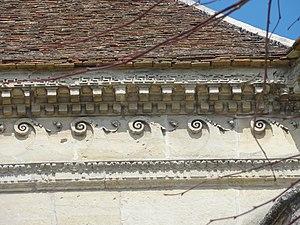
Église Notre-Dame-de-l'Assomption d'Auvers-sur-Oise - voir titre.
L'église Notre-Dame-de-l'Assomption est une église catholique paroissiale située à Auvers-sur-Oise, dans le département français du Val-d'Oise et la région Île-de-France. Elle a été fondée vers la fin du XIᵉ siècle par Philippe Iᵉʳ, puis reconstruite sous l'impulsion d'Adélaïde de Savoie qui réside souvent dans le manoir royal au nord de l'église après le décès de son époux Louis VI en 1137. Cette reconstruction commence par les parties orientales et s'achève par la nef, qui présente une élévation sur trois niveaux avec triforium. Elle se fait dans le style roman tardif encore manifeste dans les chapiteaux, basculant rapidement vers le style gothique naissant avec des fenêtres en arc brisé et des voûtes d'ogives. L'absidiole au nord est encore purement romane, mais elle n'est sans doute pas antérieure à 1137. Deux fenêtres du chevet sont remaniées au XIIIᵉ siècle dans le style gothique rayonnant, ce qui accentue l'écart stylistique de ces deux parties en réalité contemporaines. L'église Notre-Dame traverse les siècles sans subir de dommages notables lors des guerres, et la seule transformation entreprise est l'ajout de la chapelle de la Vierge peu avant le milieu du XVIᵉ siècle.